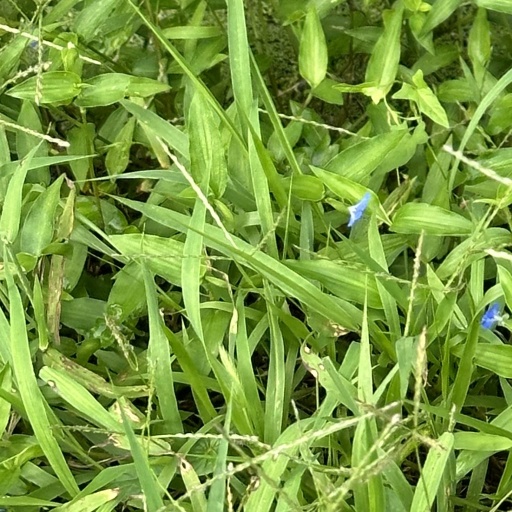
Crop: rice